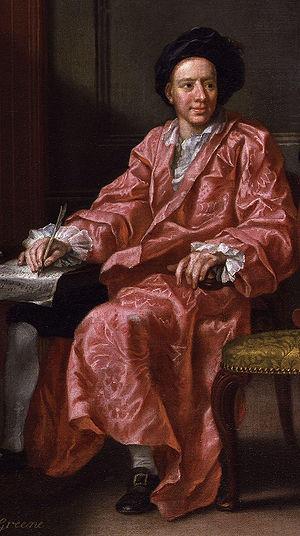
Maurice Greene était un compositeur et organiste anglais, né le 12 août 1696 à Londres, mort le 1ᵉʳ décembre 1755.
15 janvier : première de Jason ou la Toison d'or, tragédie lyrique de Pascal Collasse, à l'Académie royale de musique.